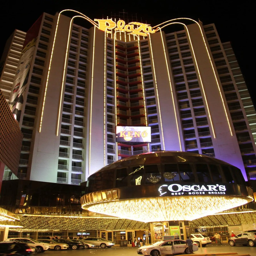
hotel was the basis for casino